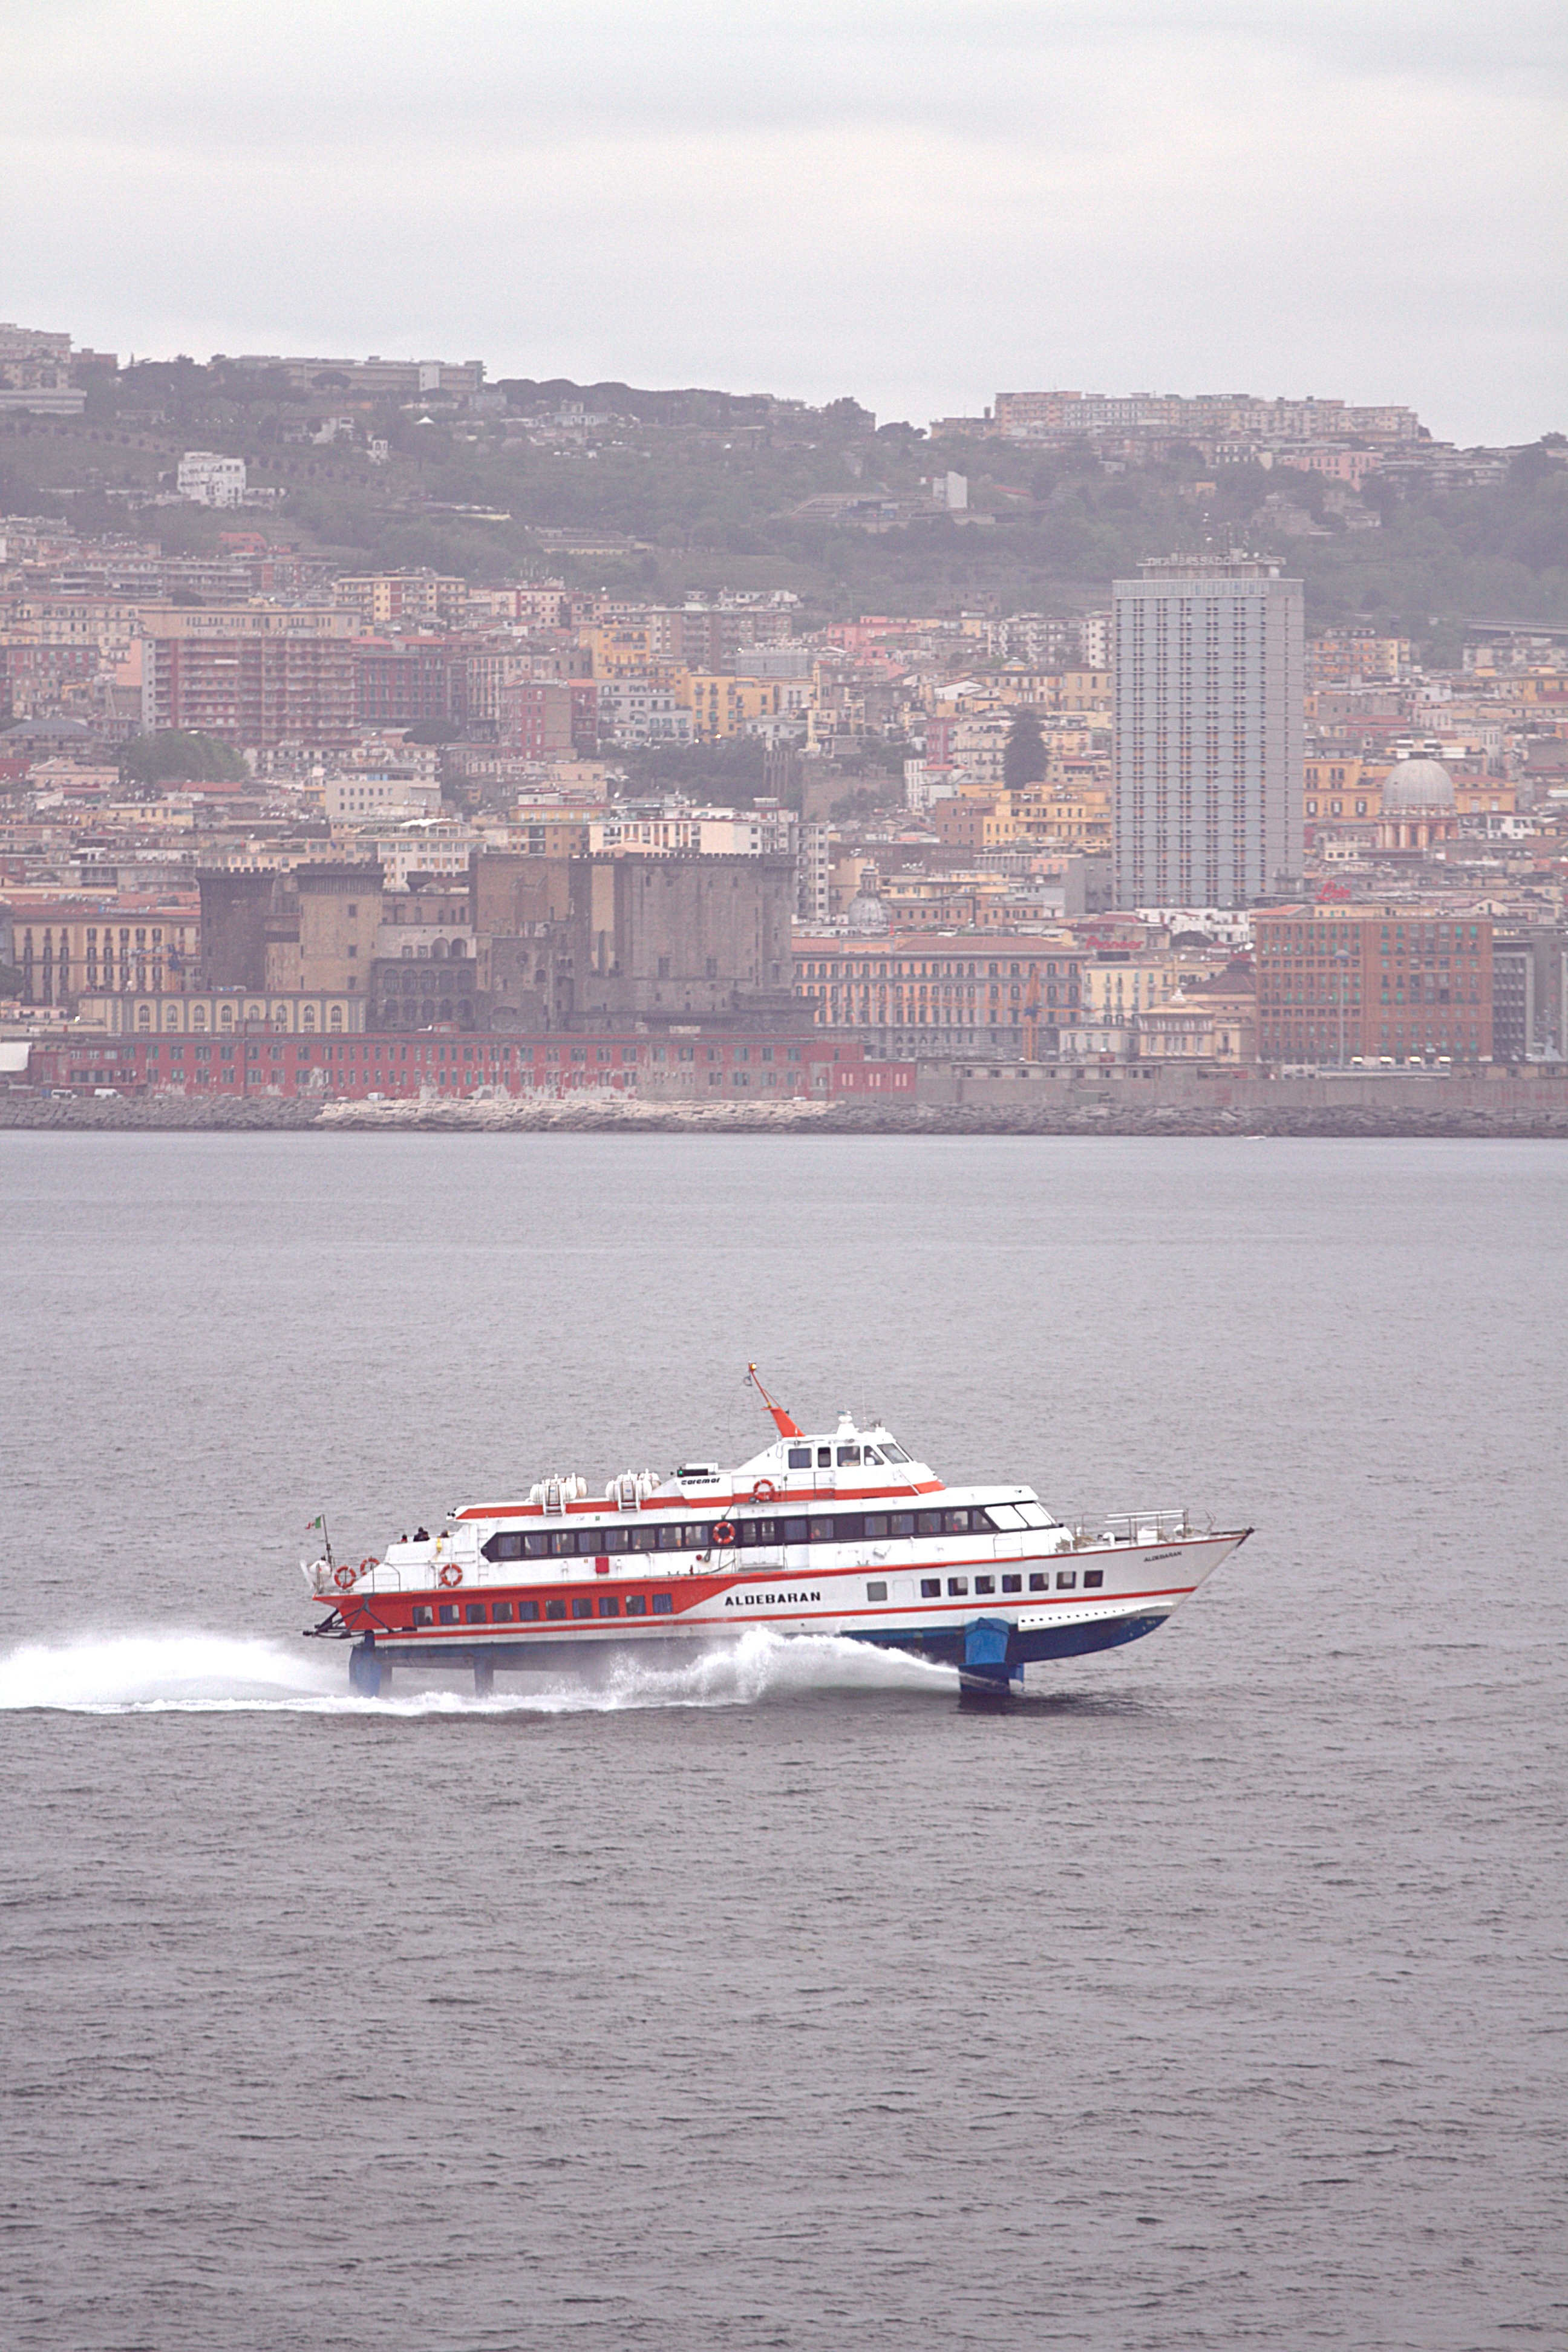
sea, coast, water, boat, town, city, ship, vacation, seaside, vehicle, italy, cargo ship, ferry, holidays, tourists, boating, watercraft, naples, passenger ship, city break